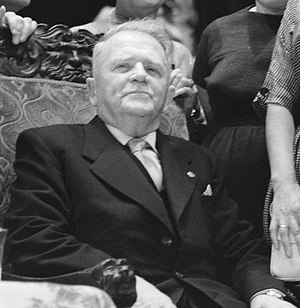
Cor Bruijn
Cornelis Pieter Bruijn var en nederlandsk forfatter, for det meste romaner og børnebøger.